Heijō-kyō

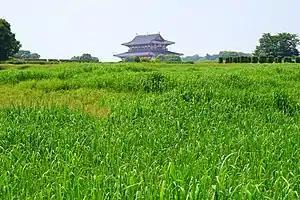
Heijō-kyō ruins

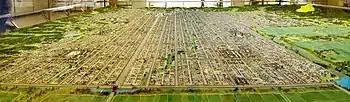
1/1000 scale model of Heijō-kyō, held by Nara City Hall

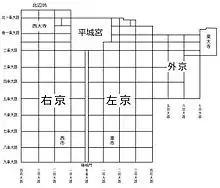
Groundplan of Heijō-kyō

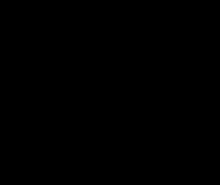
Closer map of the major sites of Heijō-kyō

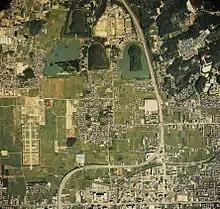
Satellite view of Heijō-kyō site

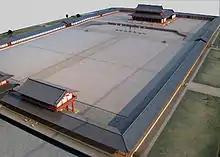
Miniature model of the Heijō Palace

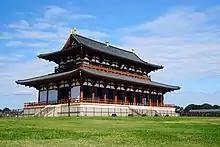
The "Daigokuden", the main building to Heijo Palace

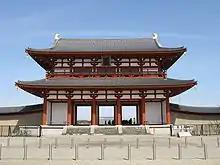
The "Suzakumon", the main entrance to Heijo Palace

Empress Genmei ordered the Imperial capital moved from Fujiwara-kyō to Heijō-kyō in 708, and the move to Heijō-kyō was complete in 710. Heijō-kyō was modeled after Chang'an, the capital of Tang-dynasty China, although Heijō-kyō lacked walls. In the city, merchants and traders from China, Korea and India introduced various foreign cultures to Heijō-kyō through the Silk Road. As a result, Heijō-kyō flourished as Japan's first international and political capital, with a peak population of between 50,000 and 100,000. The overall form of the city was an irregular rectangle, and the area of the city was more than 25 km.